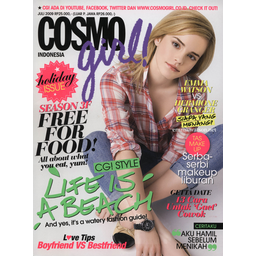
Label: paper